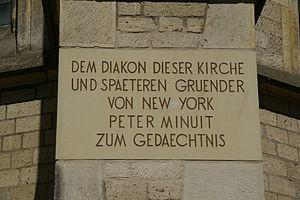
Pierre Minuit, Peter Minuit ou Pieter Minnewit, né à Wesel vers 1580, mort à Saint-Christophe le 5 août 1638, est le troisième gouverneur de la colonie de Nouvelle-Belgique devenue la Nouvelle-Néerlande.